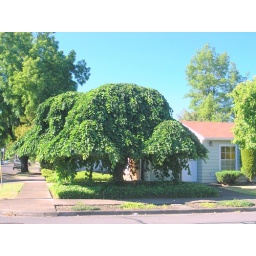
A placard (seen in the previous photo) is embedded in the sidewalk at the base of this tree.